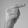
ASL letter: G